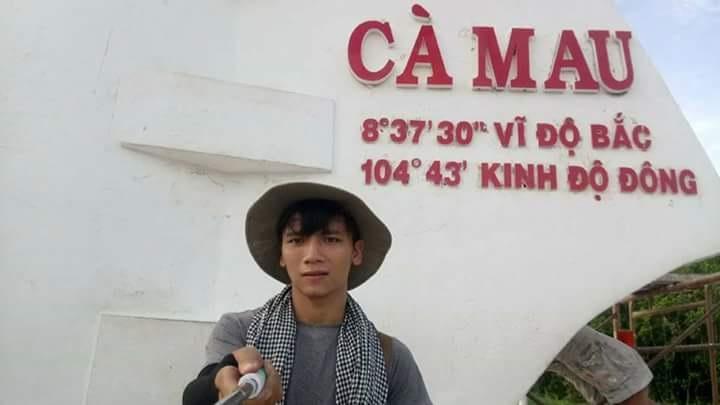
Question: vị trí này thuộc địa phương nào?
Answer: vị trí này thuộc cà mau